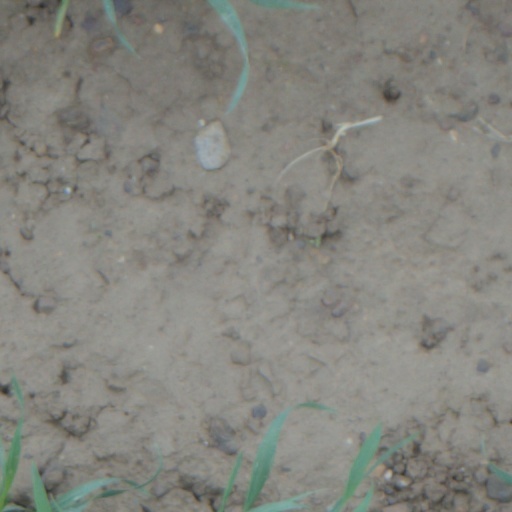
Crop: wheat